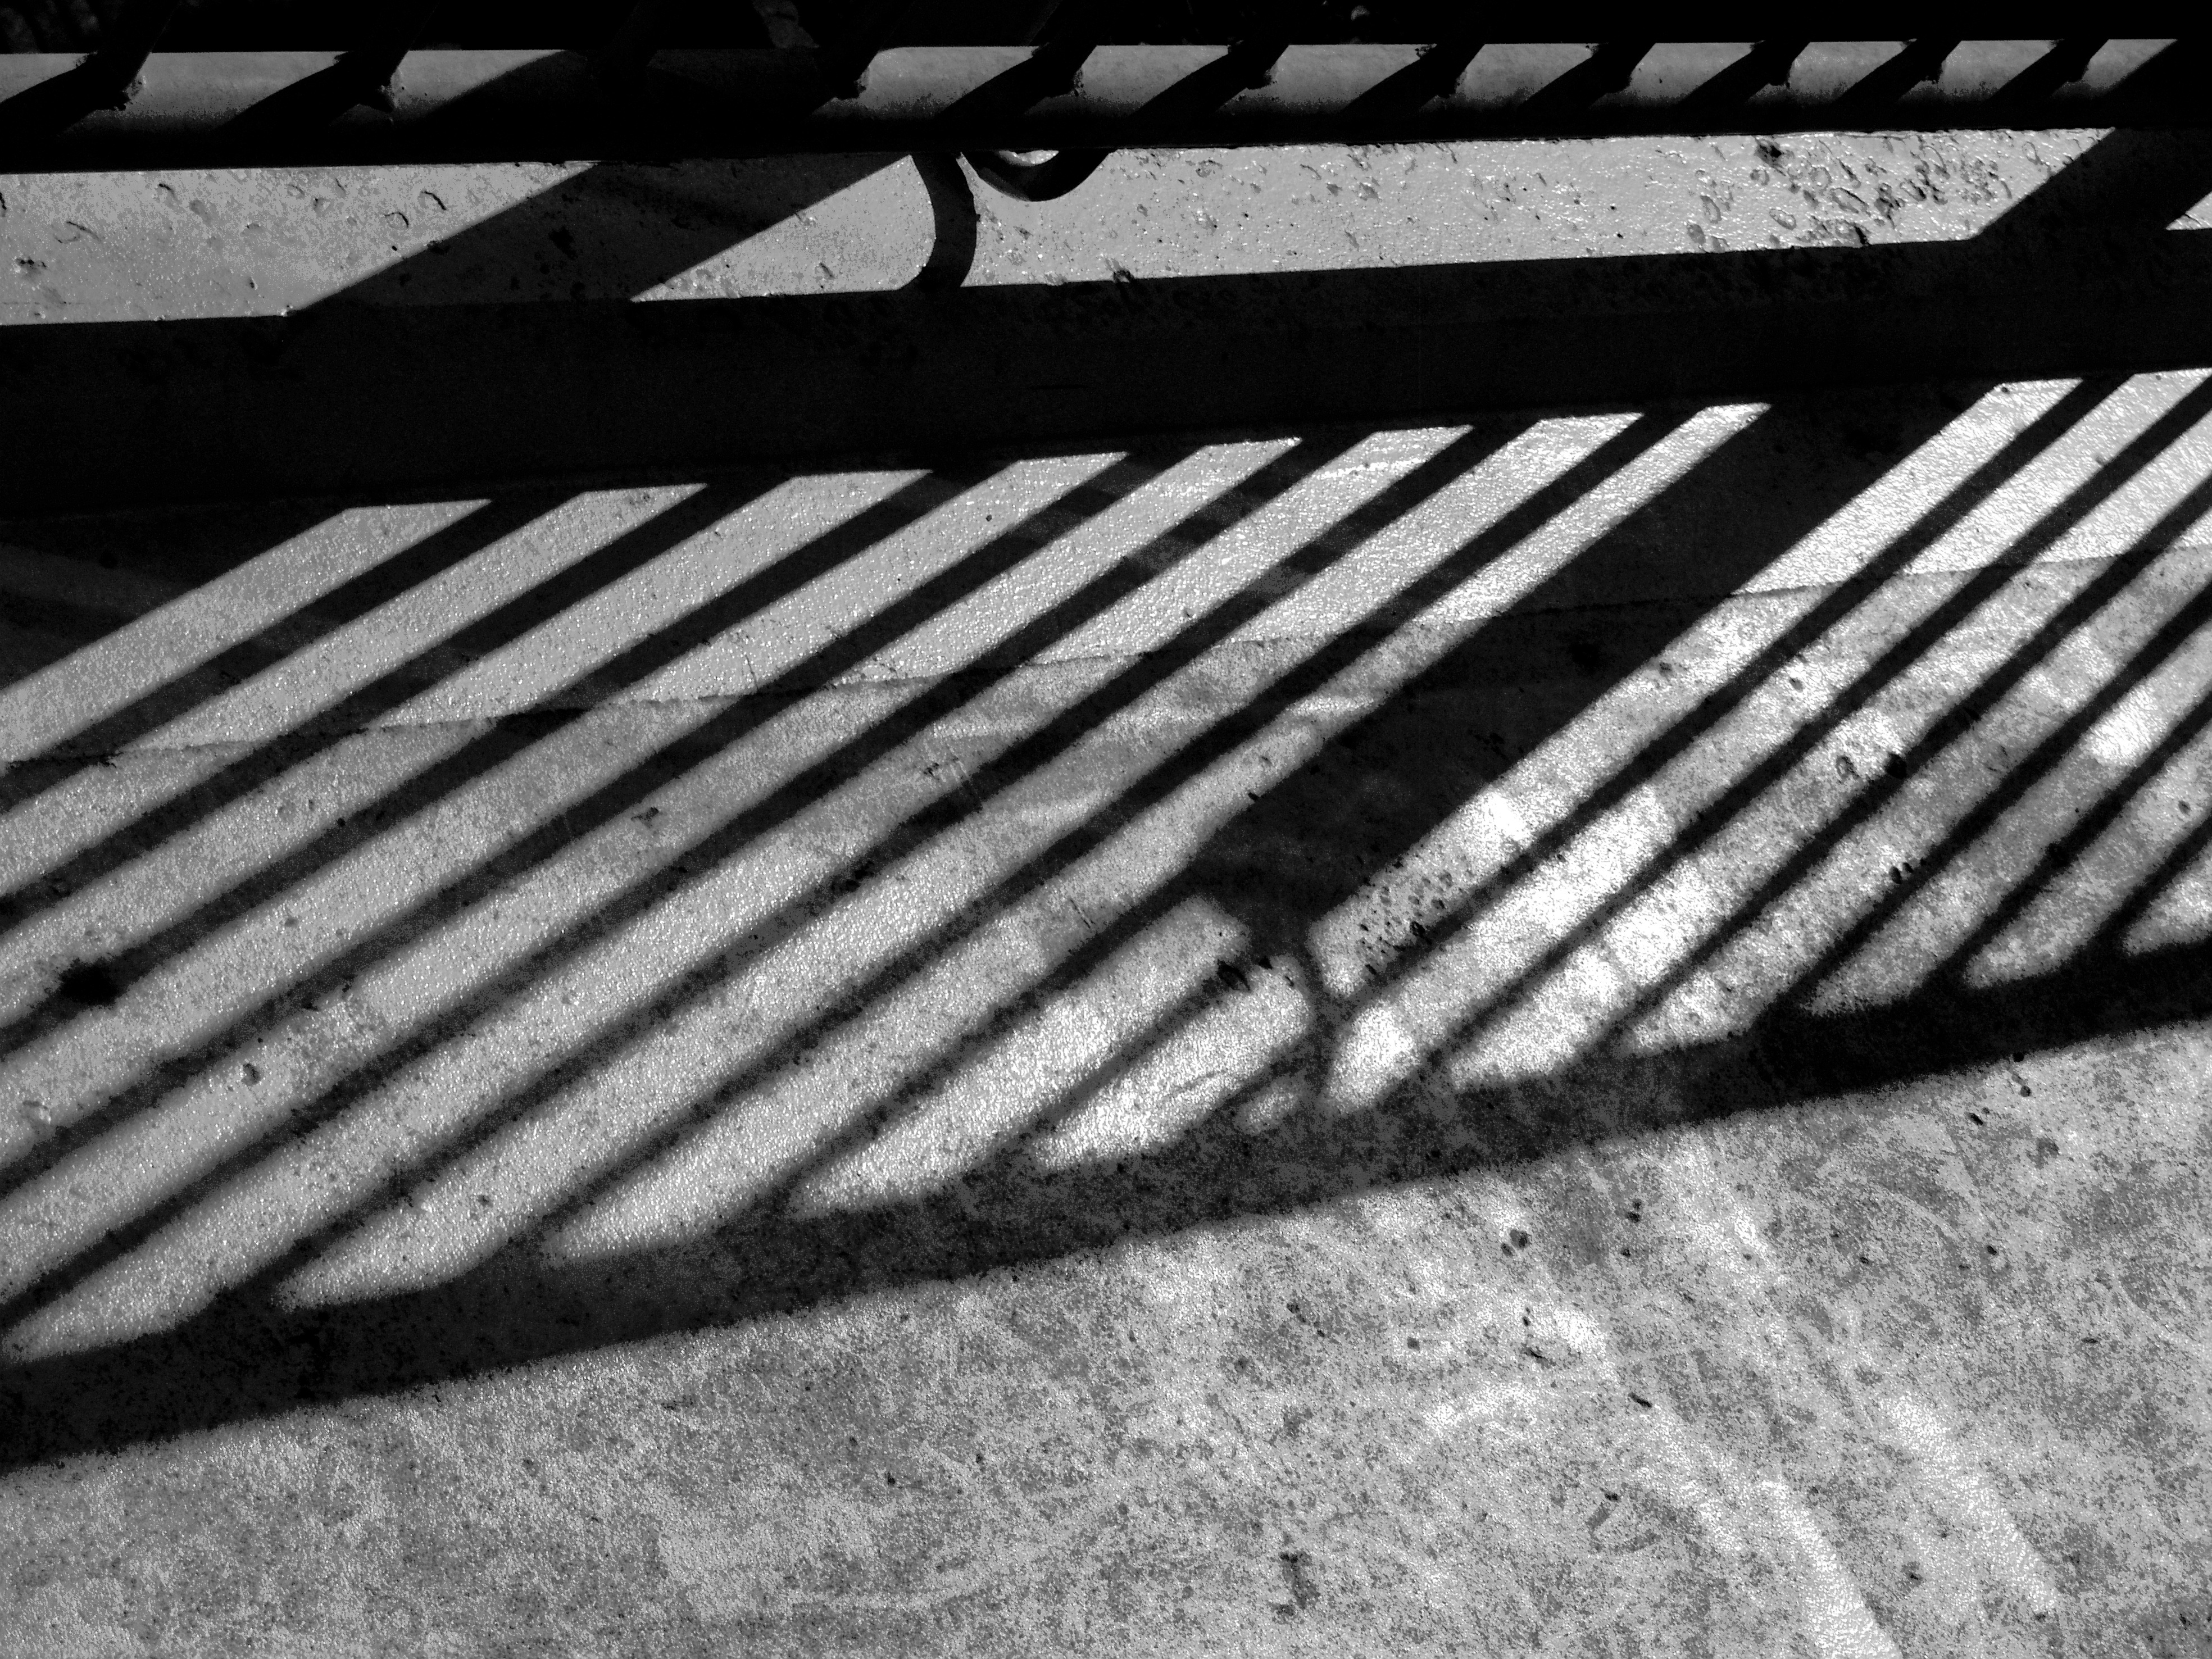
wing, fence, black and white, white, photography, texture, urban, construction, line, shadow, exterior, black, monochrome, concrete, shadows, design, symmetry, photograph, shape, monochrome photography